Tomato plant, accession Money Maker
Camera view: horizontal (90 deg, fisheye); turntable rotation: 270 degrees
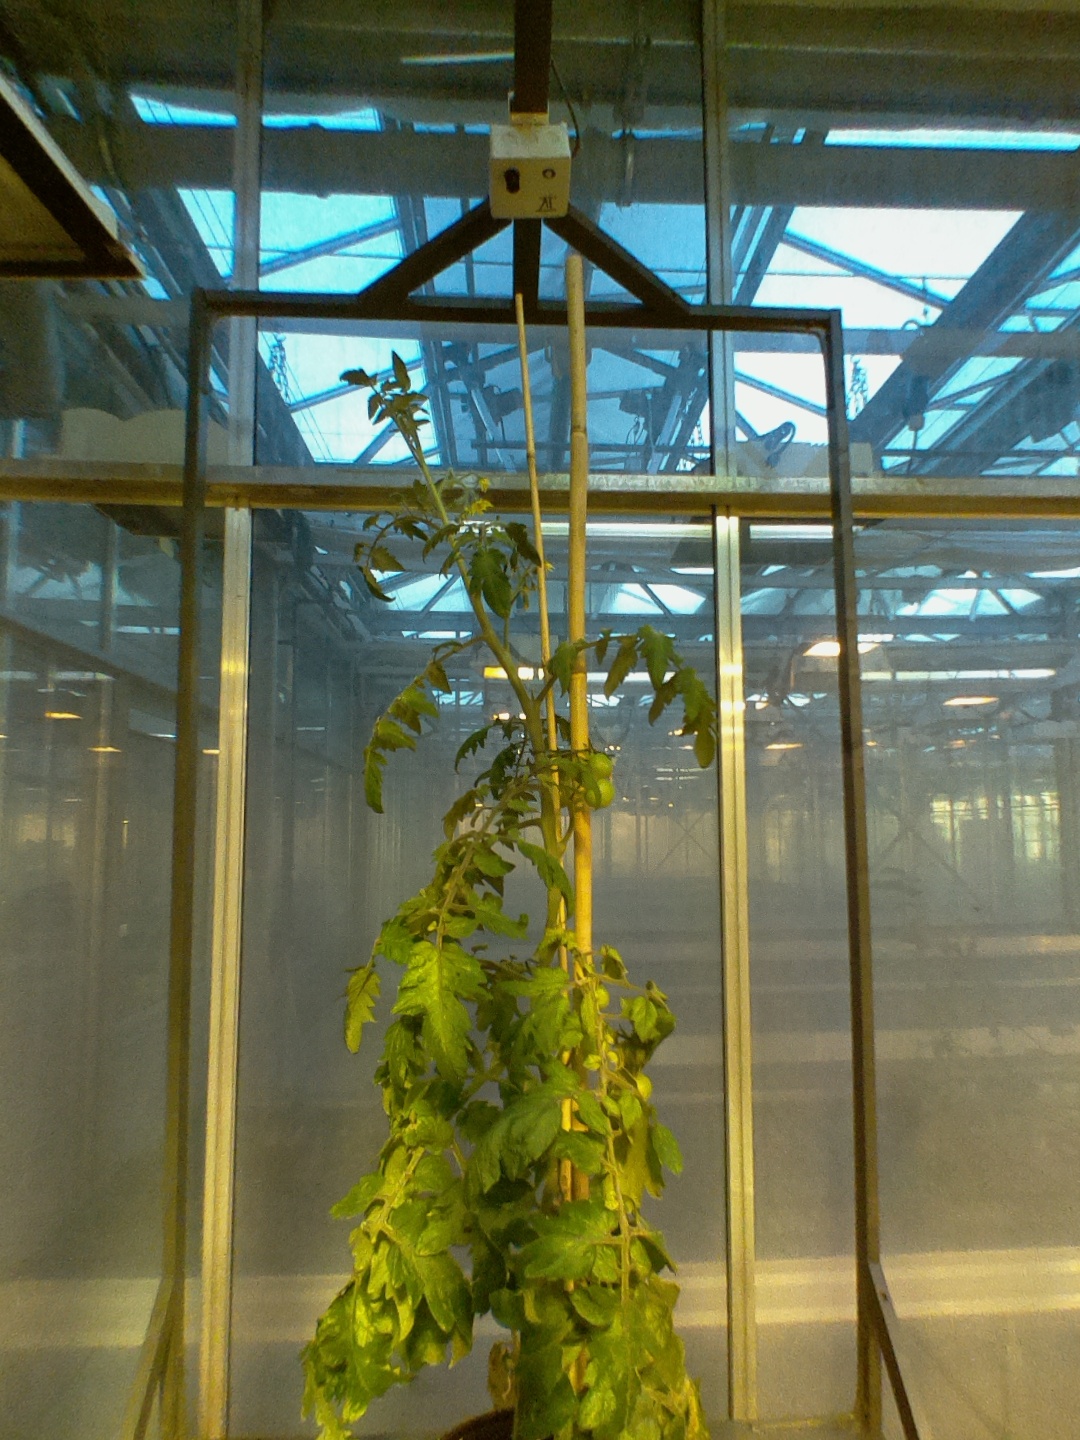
BBCH growth stage 73: 30%-40% of final fruit size